National Democratic Alliance (Armenia)

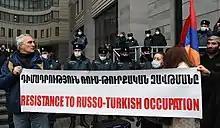
Members protesting against Russian and Turkish interference, outside the Ministry of Foreign Affairs office, Yerevan.

The alliance supports the creation of a new constitution, improving the defense and security of Armenia, reforming the criminal justice system, encouraging the large-scale repatriation of the Armenian Diaspora to Armenia, and upholding the sovereignty of the Republic of Artsakh.